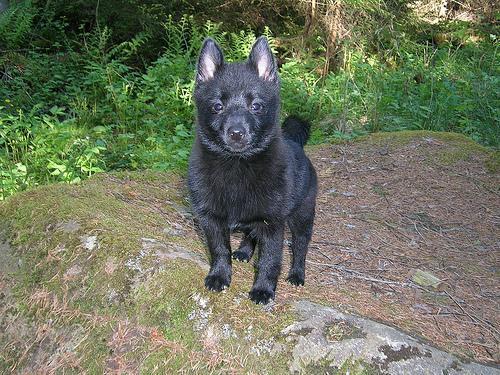
schipperke